HackTX

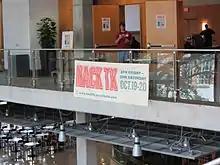
HackTX 2012 Banner

The first HackTX was created by the Technology Entrepreneurship Society and Hacker Lounge of the University of Texas, Austin and held in the university's Student Activity Center, October 19–20, 2012. It attracted about 300 attendees.